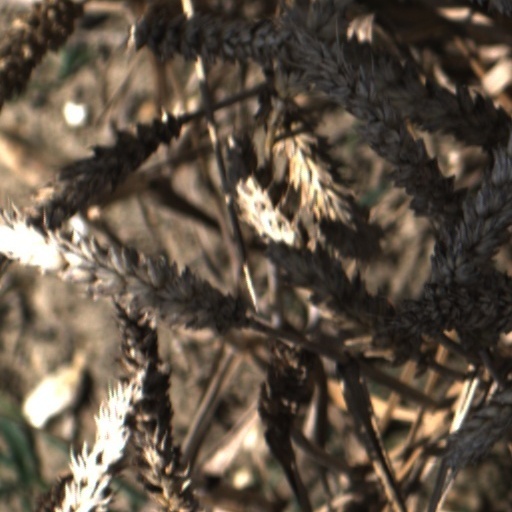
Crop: wheat